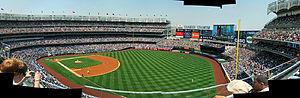
Un stade de baseball est un stade utilisé principalement pour le baseball, qui comprend le terrain de jeu et l'ensemble des tribunes et autres installations bordant celui-ci.
Le baseball [bɛzbol] est un sport collectif dérivé des mêmes racines que le cricket, qui se pratique sur un terrain de gazon et de sable. Il se joue avec des battes pour frapper une balle lancée, et des gants pour rattraper la balle. Les origines du baseball prêtent à controverse, mais il est indiscutable que les premières règles modernes ont été codifiées aux États-Unis en 1845. Les racines européennes du jeu, longtemps négligées par les autorités américaines afin de faire du baseball un sport typiquement américain, sont connues de longue date par les historiens américains du sport. La récente mise en lumière d'une description d'un match joué en 1755 dans le Surrey va dans ce sens.